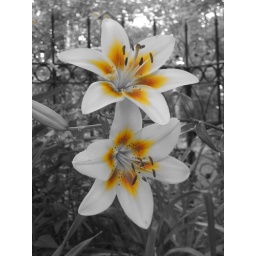
gorgeous lilies in black and white